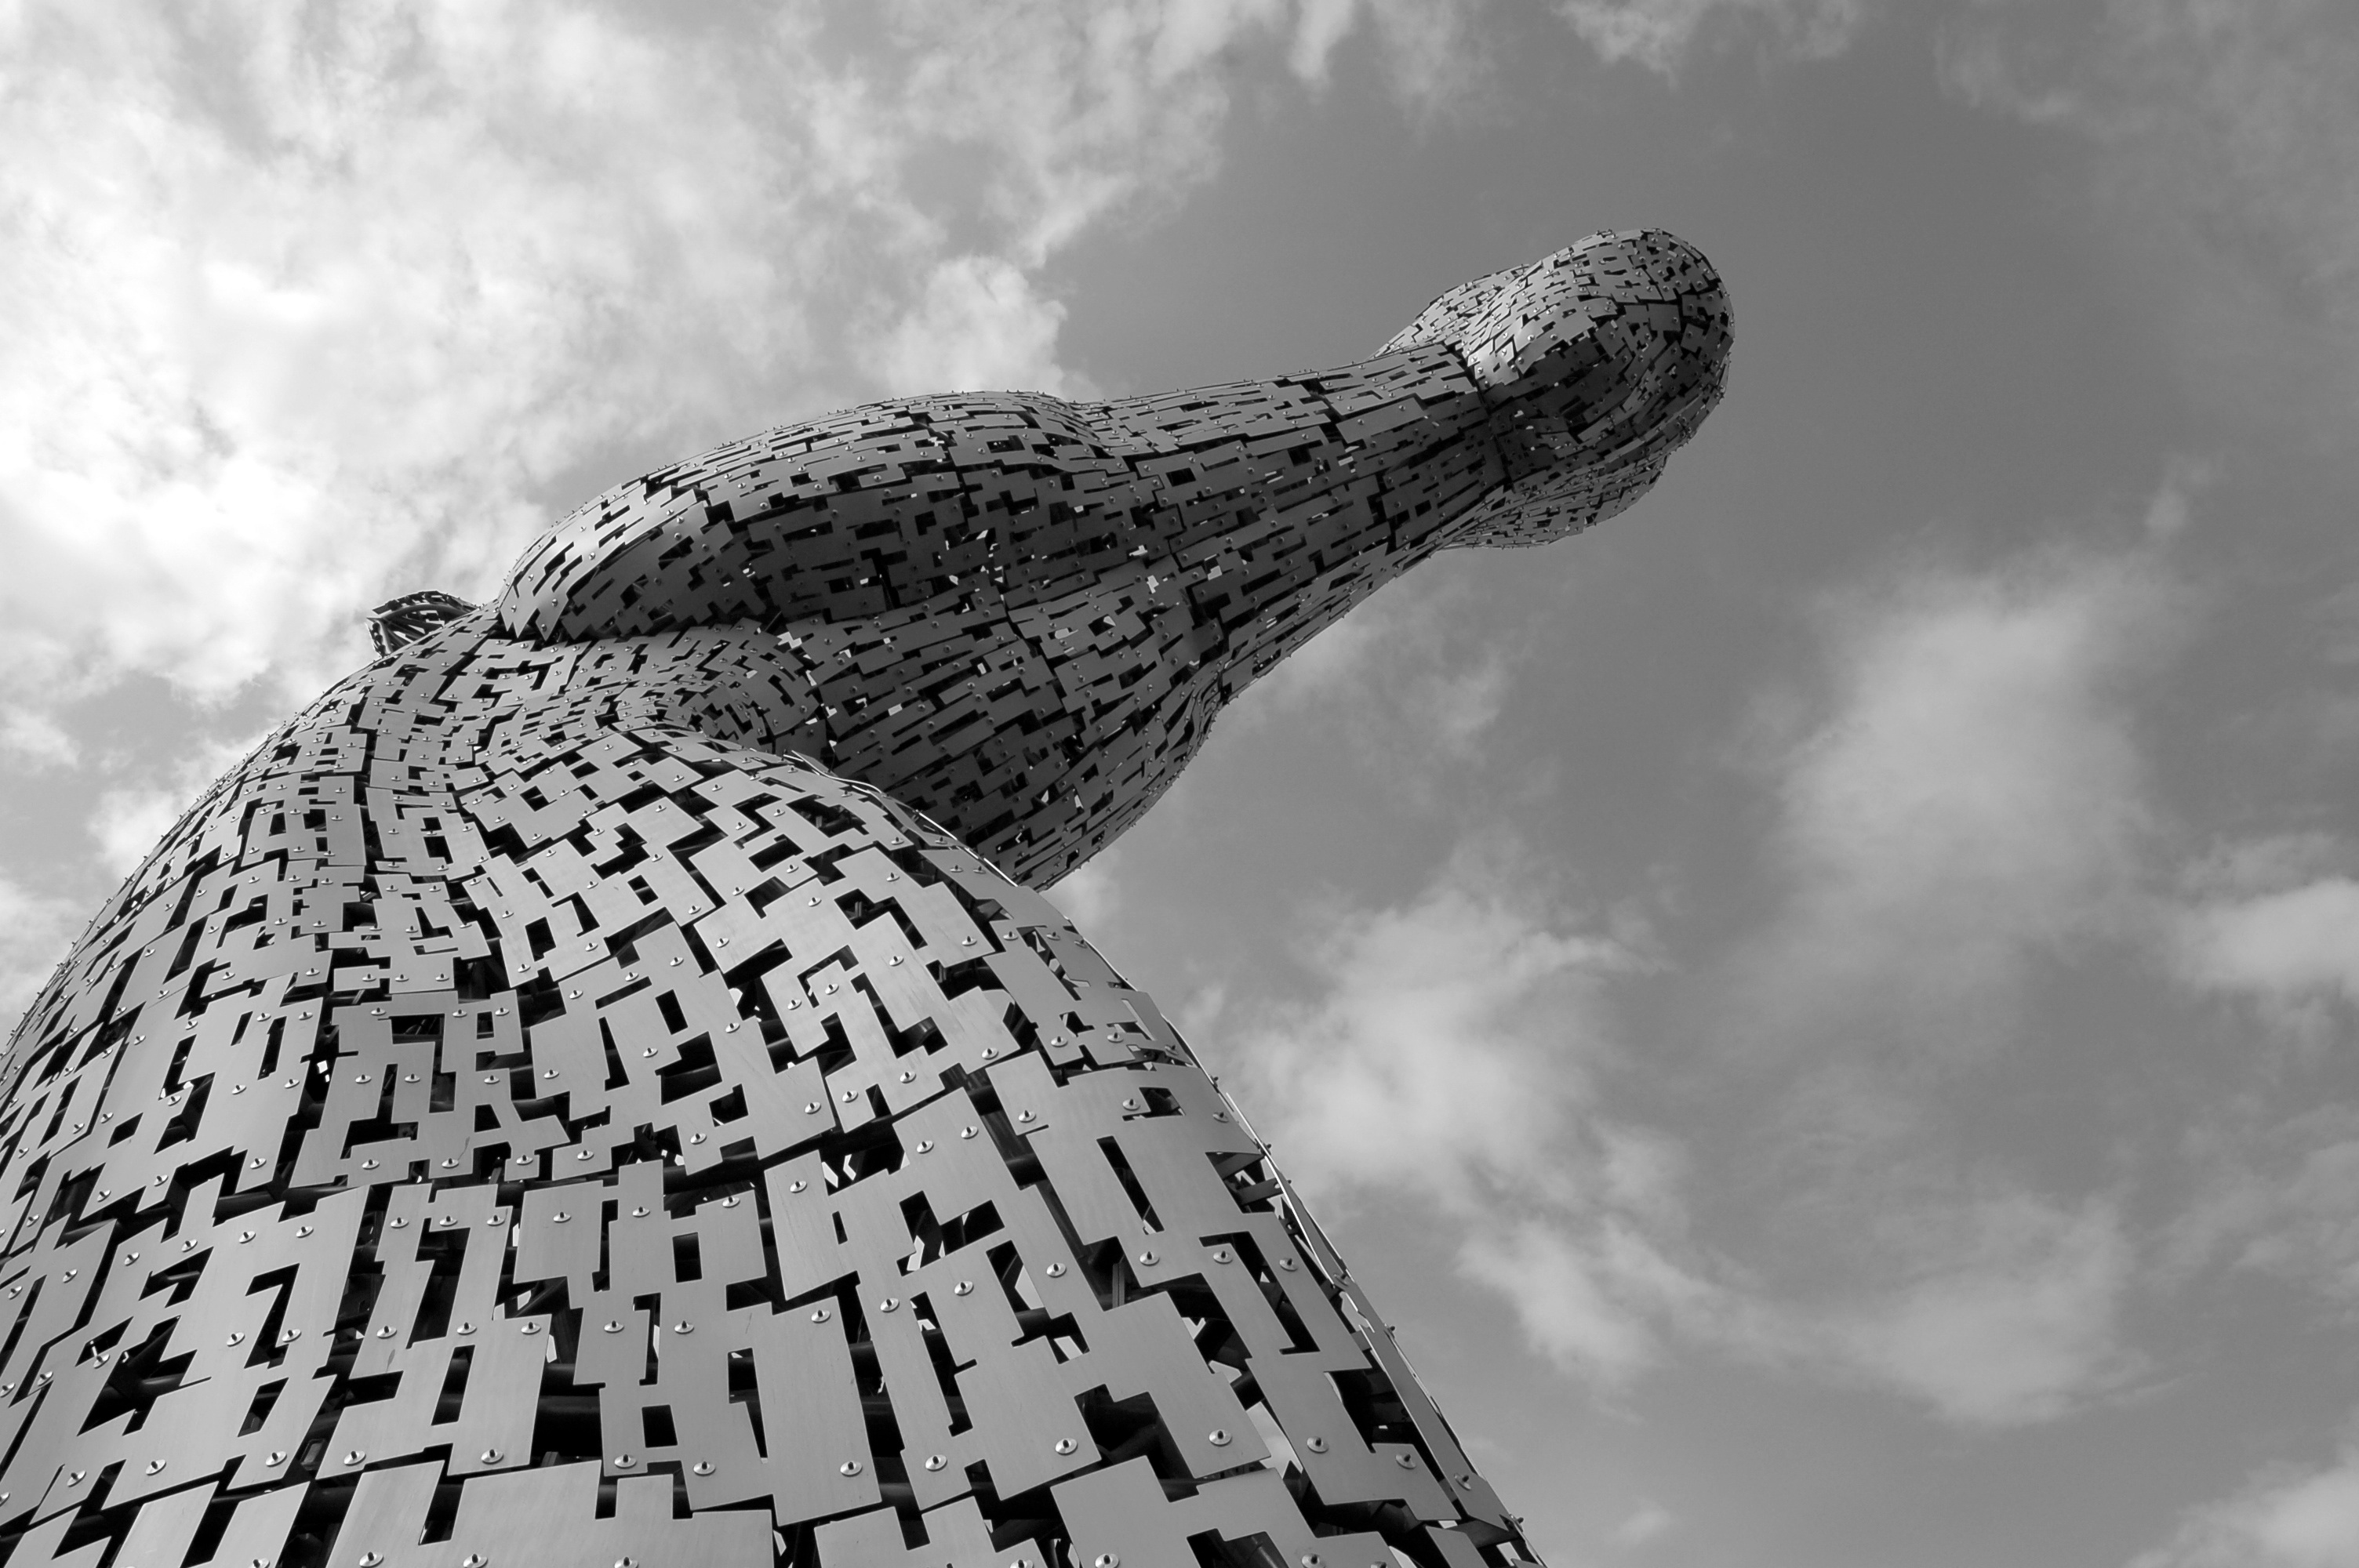
rock, black and white, sky, white, monument, statue, black, monochrome, sculpture, art, temple, monochrome photography